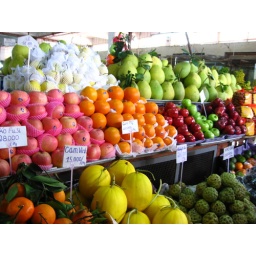
Tropical fruits market in Vietnam